Gulmarg Wildlife Sanctuary

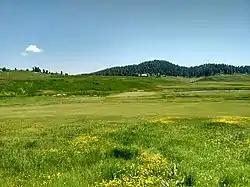
Gulmarg Golf Course in Gulmarg, Baramulla district, Jammu and Kashmir, India

The Gulmarg Wildlife Sanctuary lies in the Pir Panjal Range of the Western Himalayas. The Gulmarg tourist resort including the Gulmarg Golf Club and the long Gulmarg Gondola are surrounded by the sanctuary. The elevation of the sanctuary ranges from to . It is surrounded by the forests of the Gulmarg basin and the upper catchment area of the Ferozpur stream. The sanctuary is bordered by the forest divisions of Jehlum Valley to the north and west, Poonch and Pir Panjal to the south and the Drang village to the east. The highly steep terrain of the upper reaches of Ferozpur gorge consists of Panjal volcanics, with exposed acidic lava flows. Limestone, shale, quartzite and slate occur throughout the sanctuary. The Gulmarg Wildlife Sanctuary has a temperate climate. Snowfall during the winter amounts most part of the precipitation.